Beselich

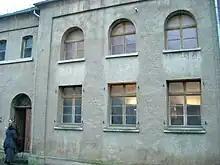
Synagogue in Schupbach.

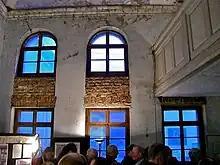
Interior of synagogue in Schupbach.

The synagogue was consecrated in 1877 after far-reaching new building work when the Jewish community, with its branches in nearby places, had roughly 180 members. In the main wing, the synagogue hall was found upstairs and, until 1904, the schoolroom downstairs. The side wings and building work about the entrance housed stairways, galleries and the ritual bath (mikveh). It has brickwork that was subsequently pargetted. When the community was dissolved in 1935, the synagogue was sold, and therefore not destroyed; it was however considerably altered and emptied. The three large round arch windows dated from 1877 were removed between 1937 and 1945 and substituted by two separate windows each.